Ivanovo State Polytechnic University

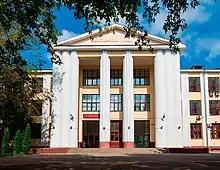

Ivanovo State Polytechnic University (ISPU) is a technical university in Ivanovo, Russia. ISPU was established in 2012 by merging Ivanovo State University of Architecture and Civil Engineering and Ivanovo State Textile Academy.